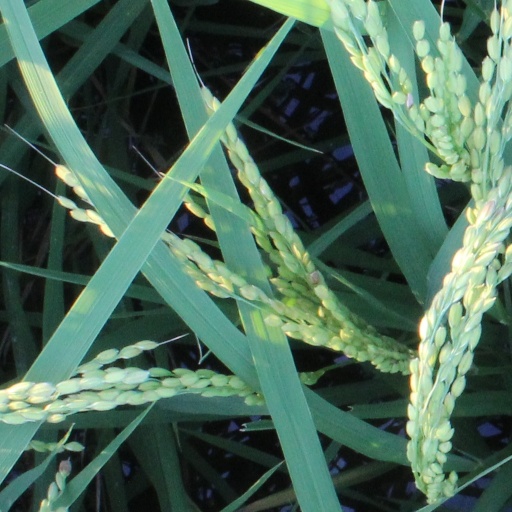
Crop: rice